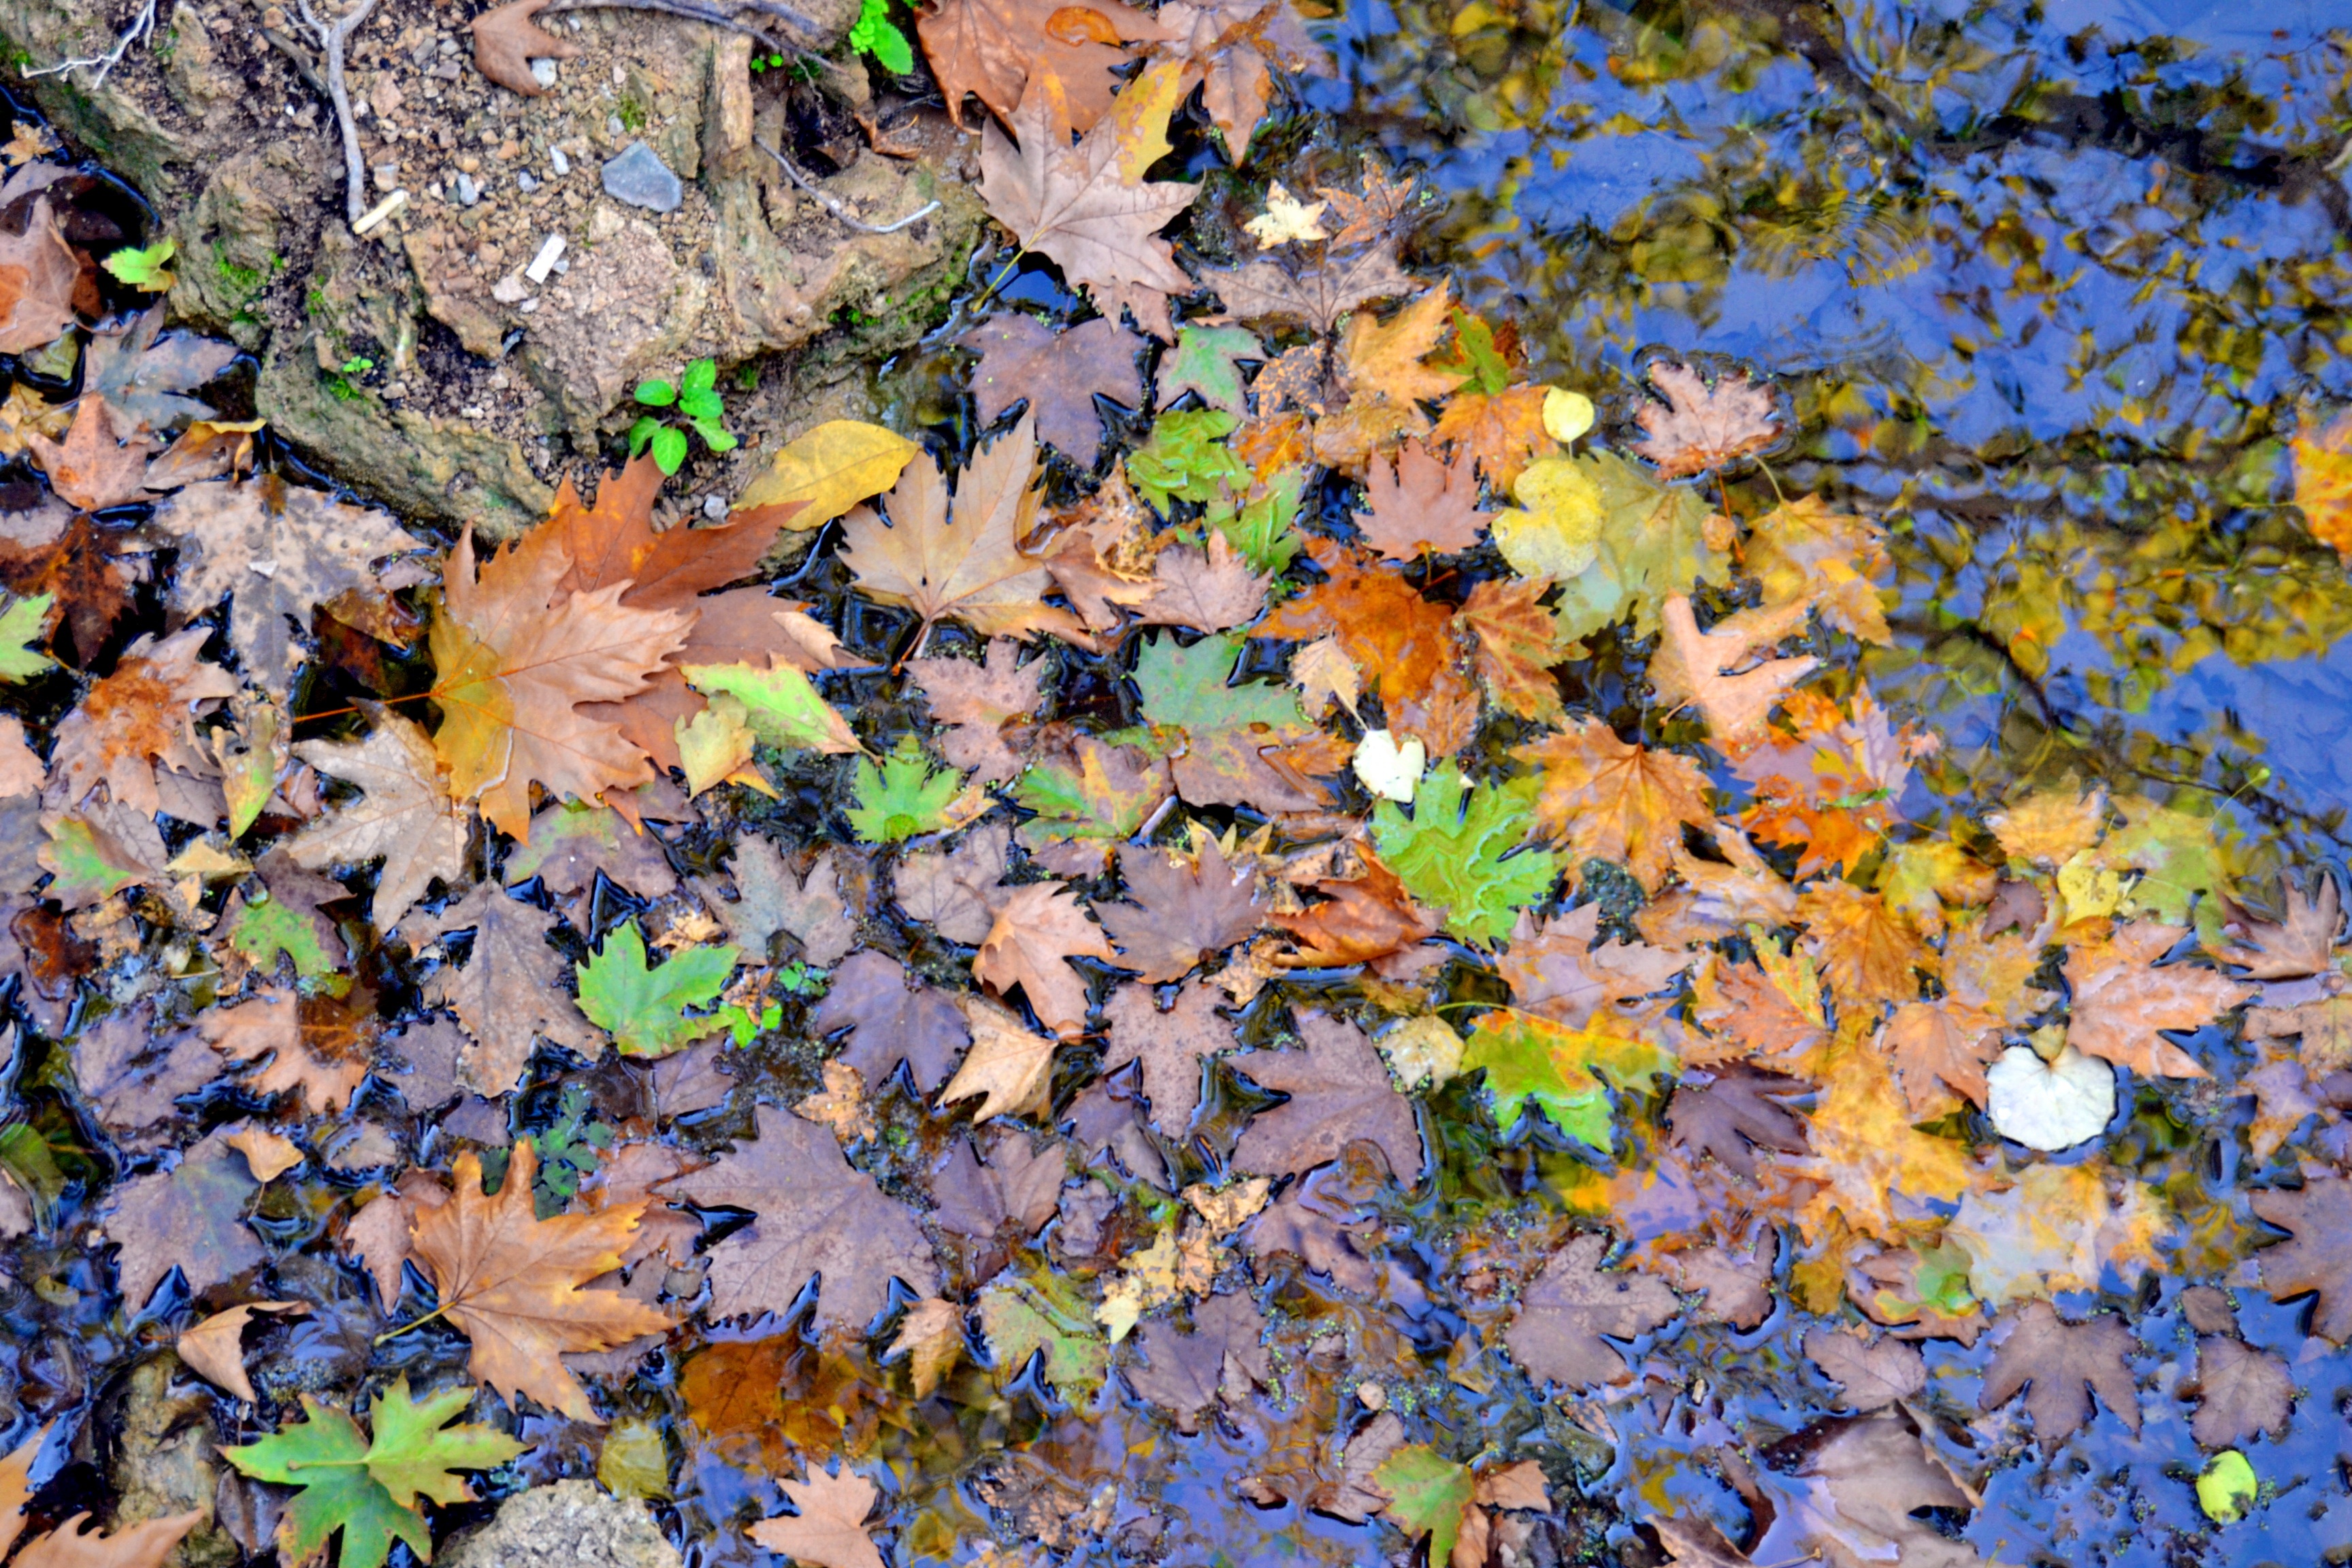
tree, nature, forest, branch, plant, leaf, flower, dry, autumn, soil, botany, flora, season, wildflower, shrub, deciduous, woodland, ecosystem, dd, the leaves are, woody plant, land plant